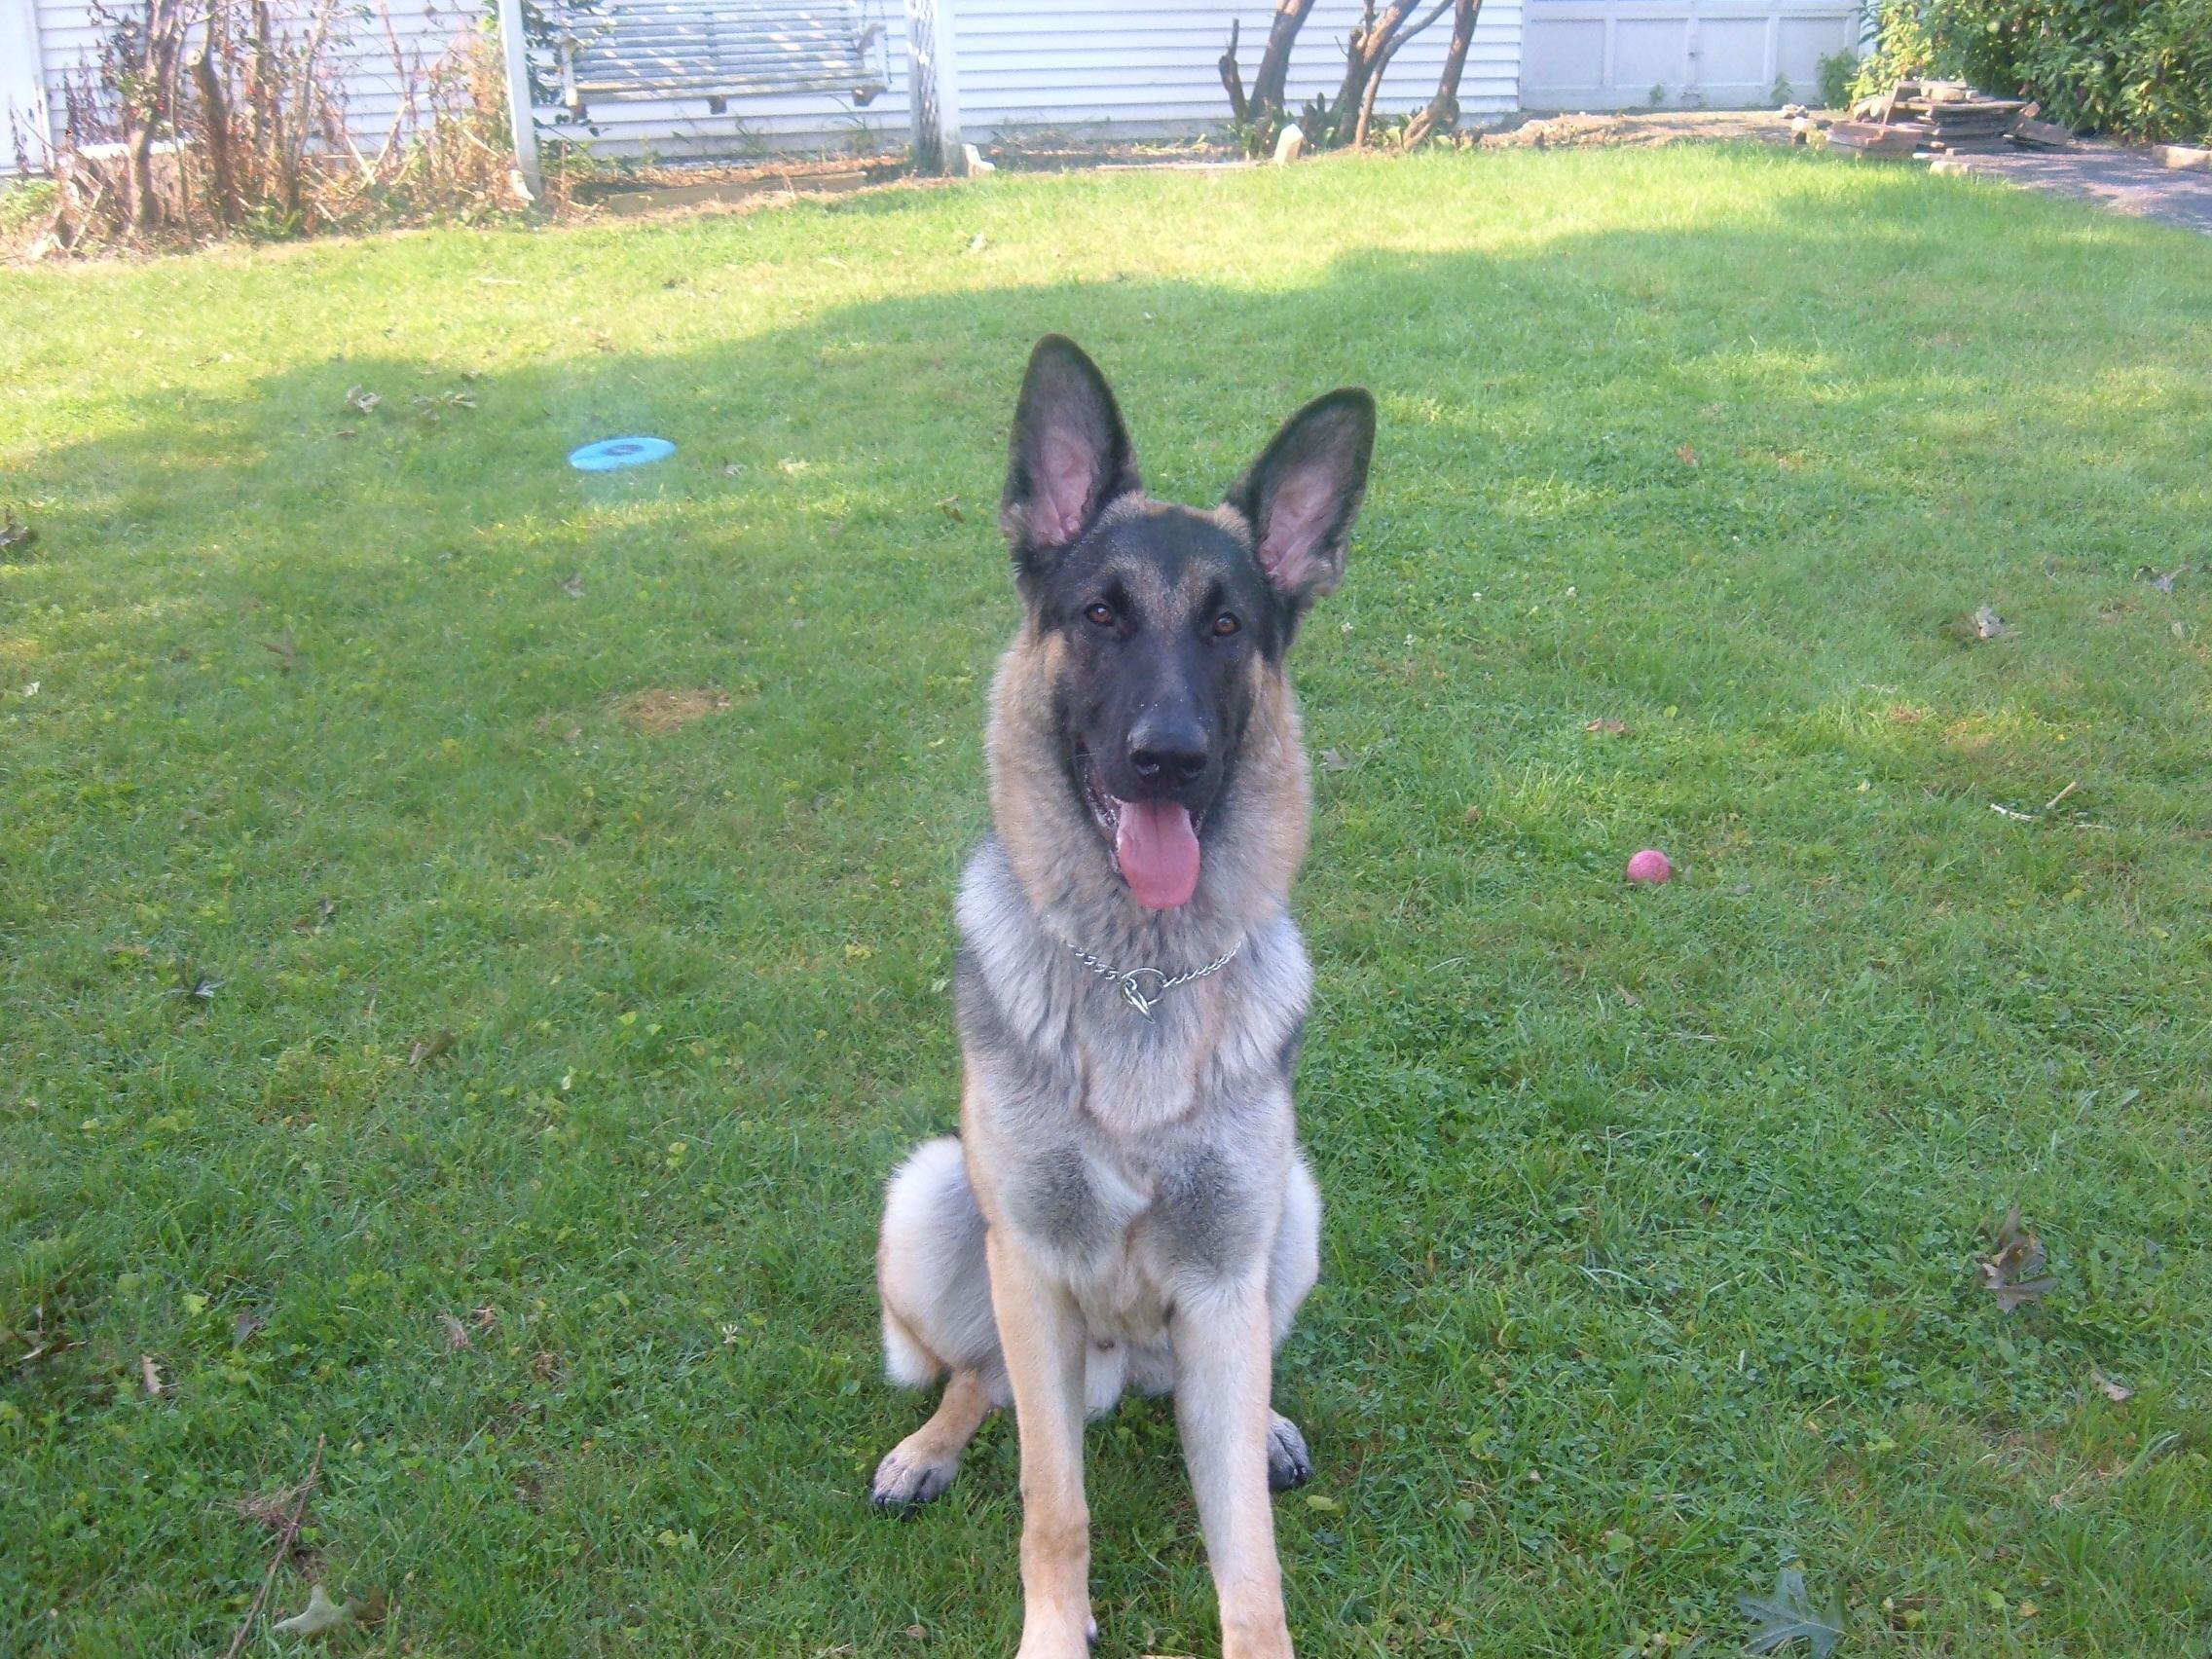
German_shepherd